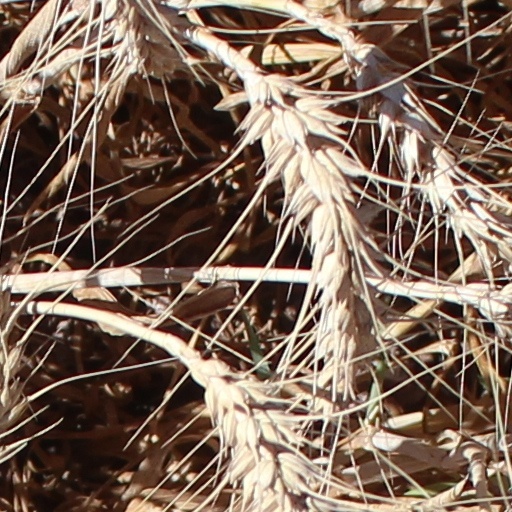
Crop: wheat